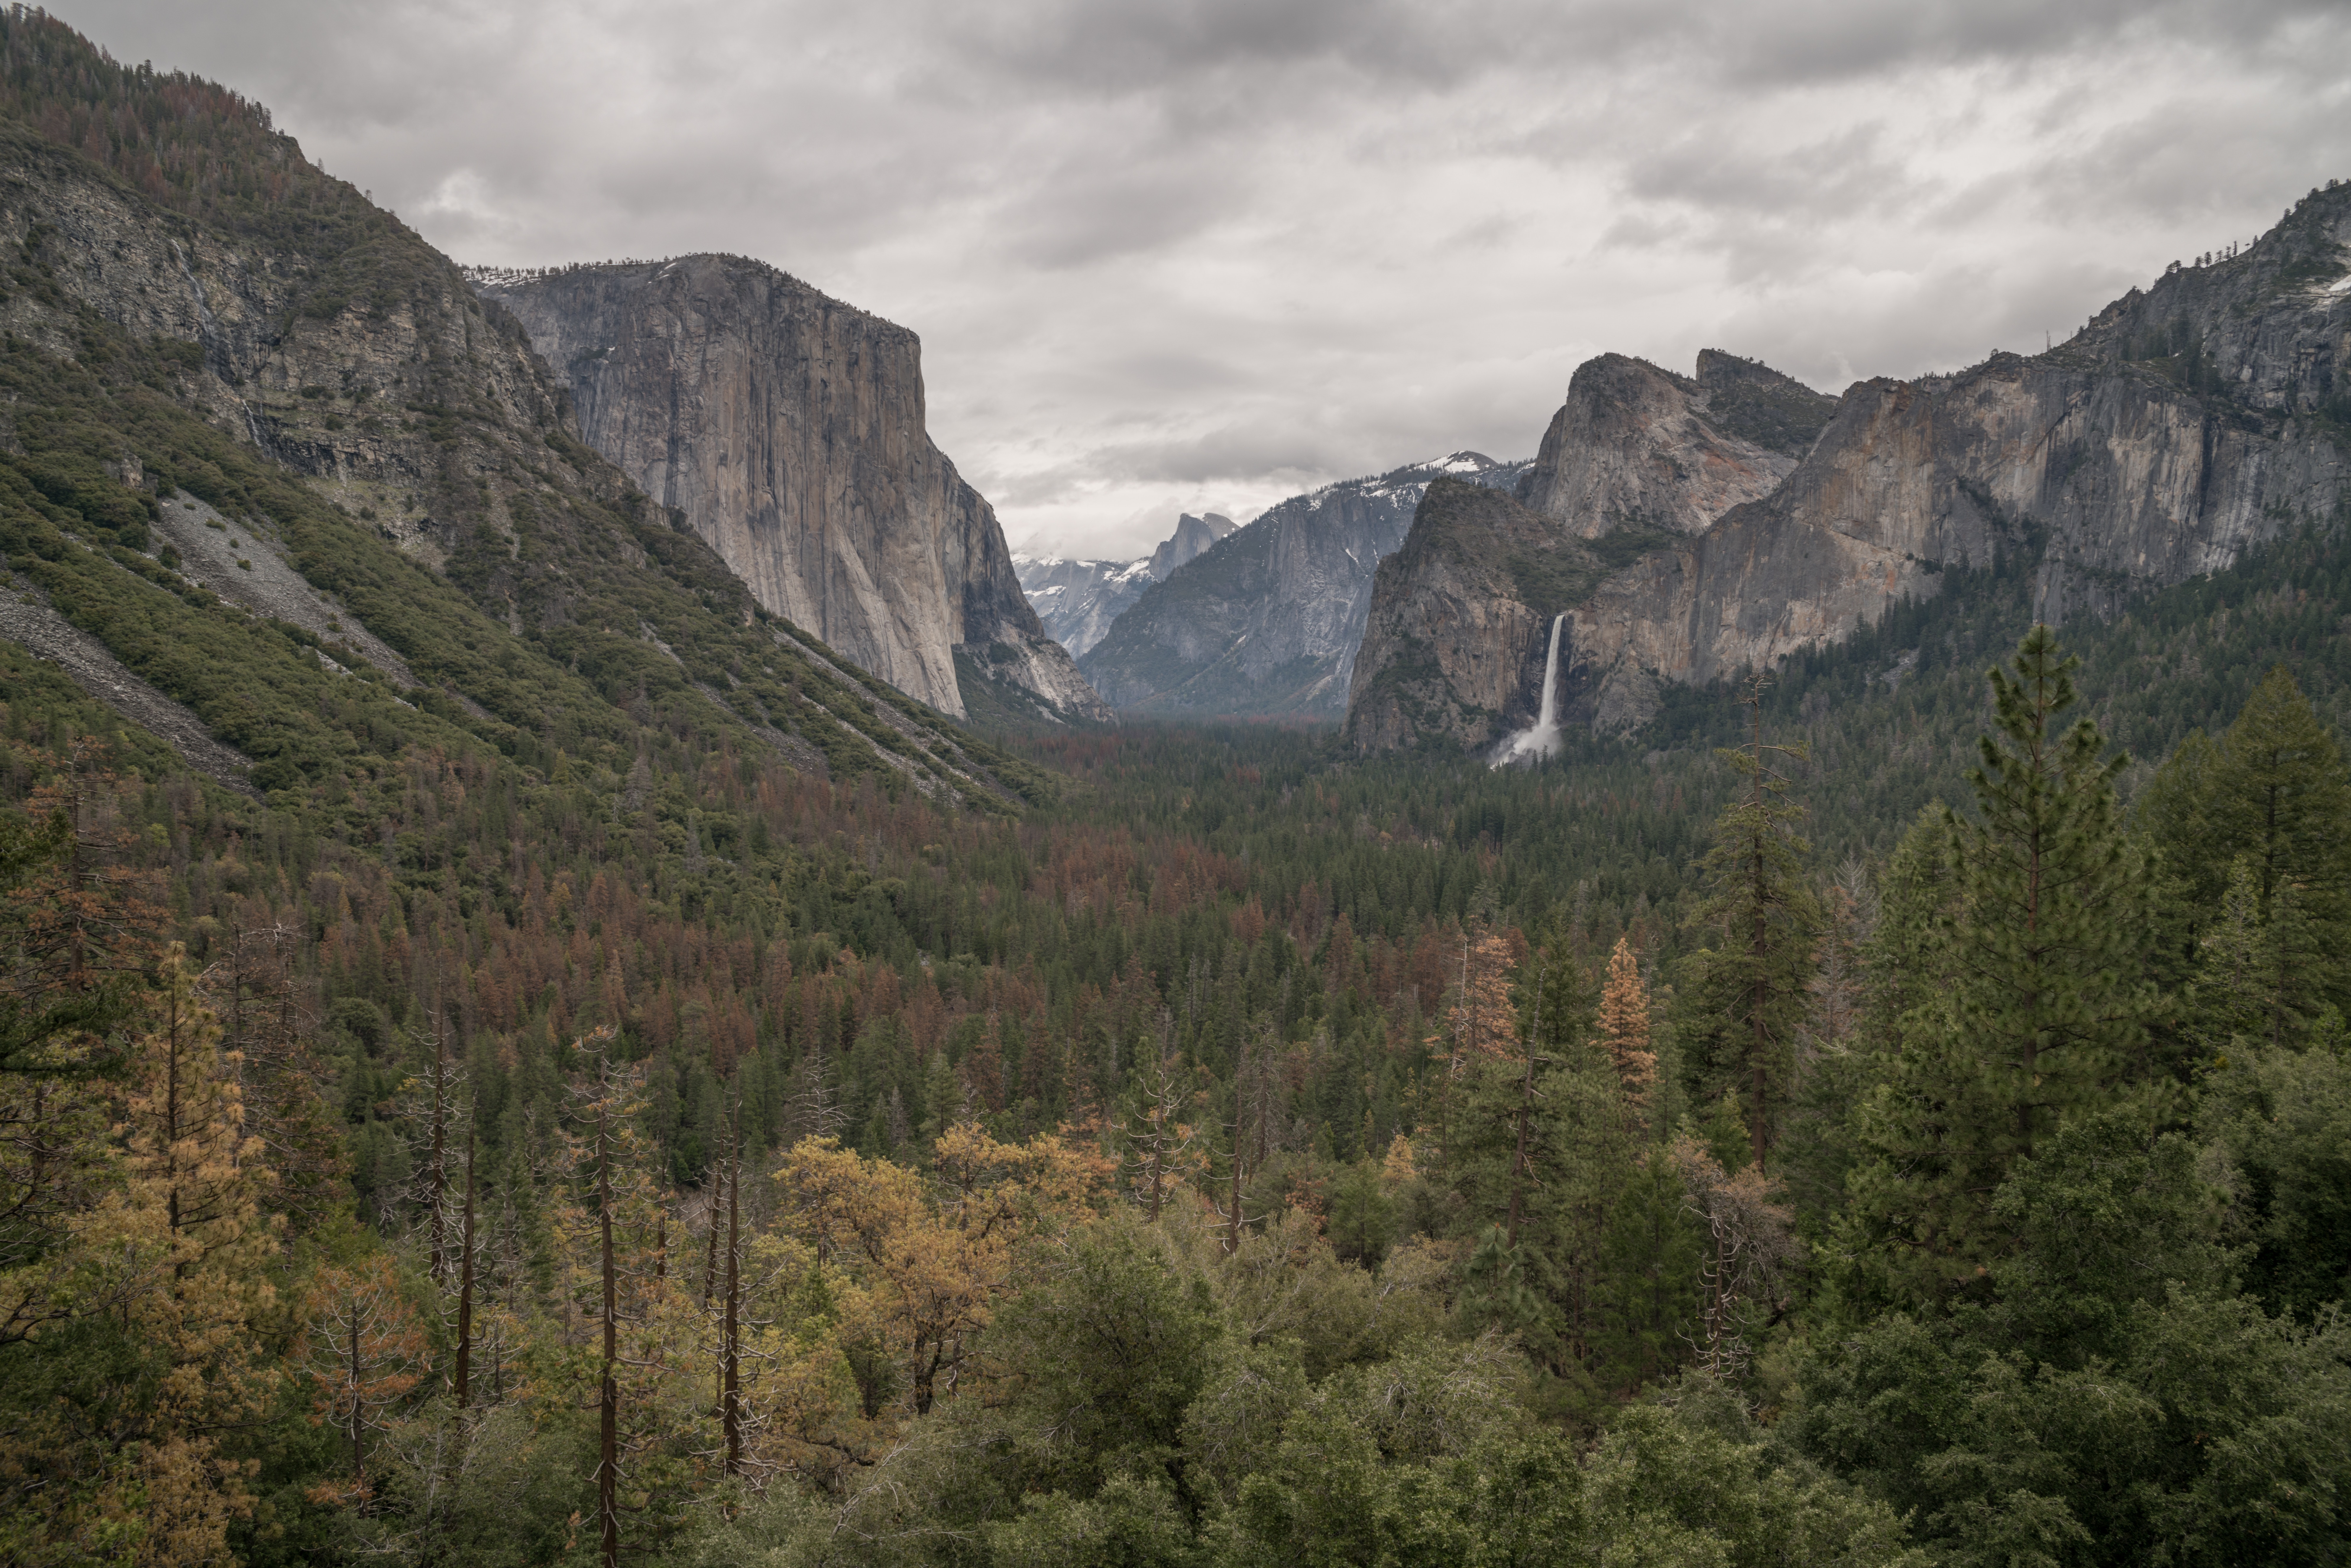
landscape, tree, nature, forest, grass, rock, wilderness, mountain, winter, cloud, plant, sky, leaf, hill, valley, mountain range, formation, cliff, autumn, highland, terrain, national park, ridge, conifer, cool image, massif, geology, vegetation, escarpment, fell, cool photo, ecosystem, nature reserve, mountain pass, biome, meteorological phenomenon, woody plant, mountainous landforms, temperate coniferous forest, shrubland, spruce fir forest, tropical and subtropical coniferous forests, mount scenery